1985–1986 Hormel strike

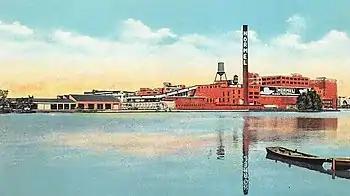
The Hormel meatpacking plant in Austin, Minnesota (1920)

Hormel Foods Corporation was founded by George A. Hormel in Austin, Minnesota in 1891. In addition to being the location of the company's headquarters, Austin also housed the company's main meat processing plant. The first large scale labor dispute at Hormel occurred in 1933, following the creation of the first labor union at the plant. The union, the Independent Union of All Workers (IUAW), had been organized that year by veteran activist Frank Ellis of the Industrial Workers of the World (IWW), and was closely modeled after the IWW. This included an emphasis on industrial unionism, direct action, and a militant attitude towards employers. In 1933 the meatpackers at the Hormel plant launched the plant's first labor strike. The organized workers demanded the introduction of a seniority system and union recognition in order to have a more active role in decisions involving wages and working conditions. Following a large rally held by the union in July of that year, the union was officially recognized by Hormel in September. On November 10, IUAW members participated in the United States' first recorded sitdown strike, which resulted in three days of negotiations between union representatives and Hormel employers. Minnesota Governor Floyd B. Olson had refused to activate the Minnesota National Guard and instead had traveled to Austin to act as a mediator. Between 1933 and 1937, the IUAW expanded to several cities throughout the area.